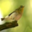
Label: bird